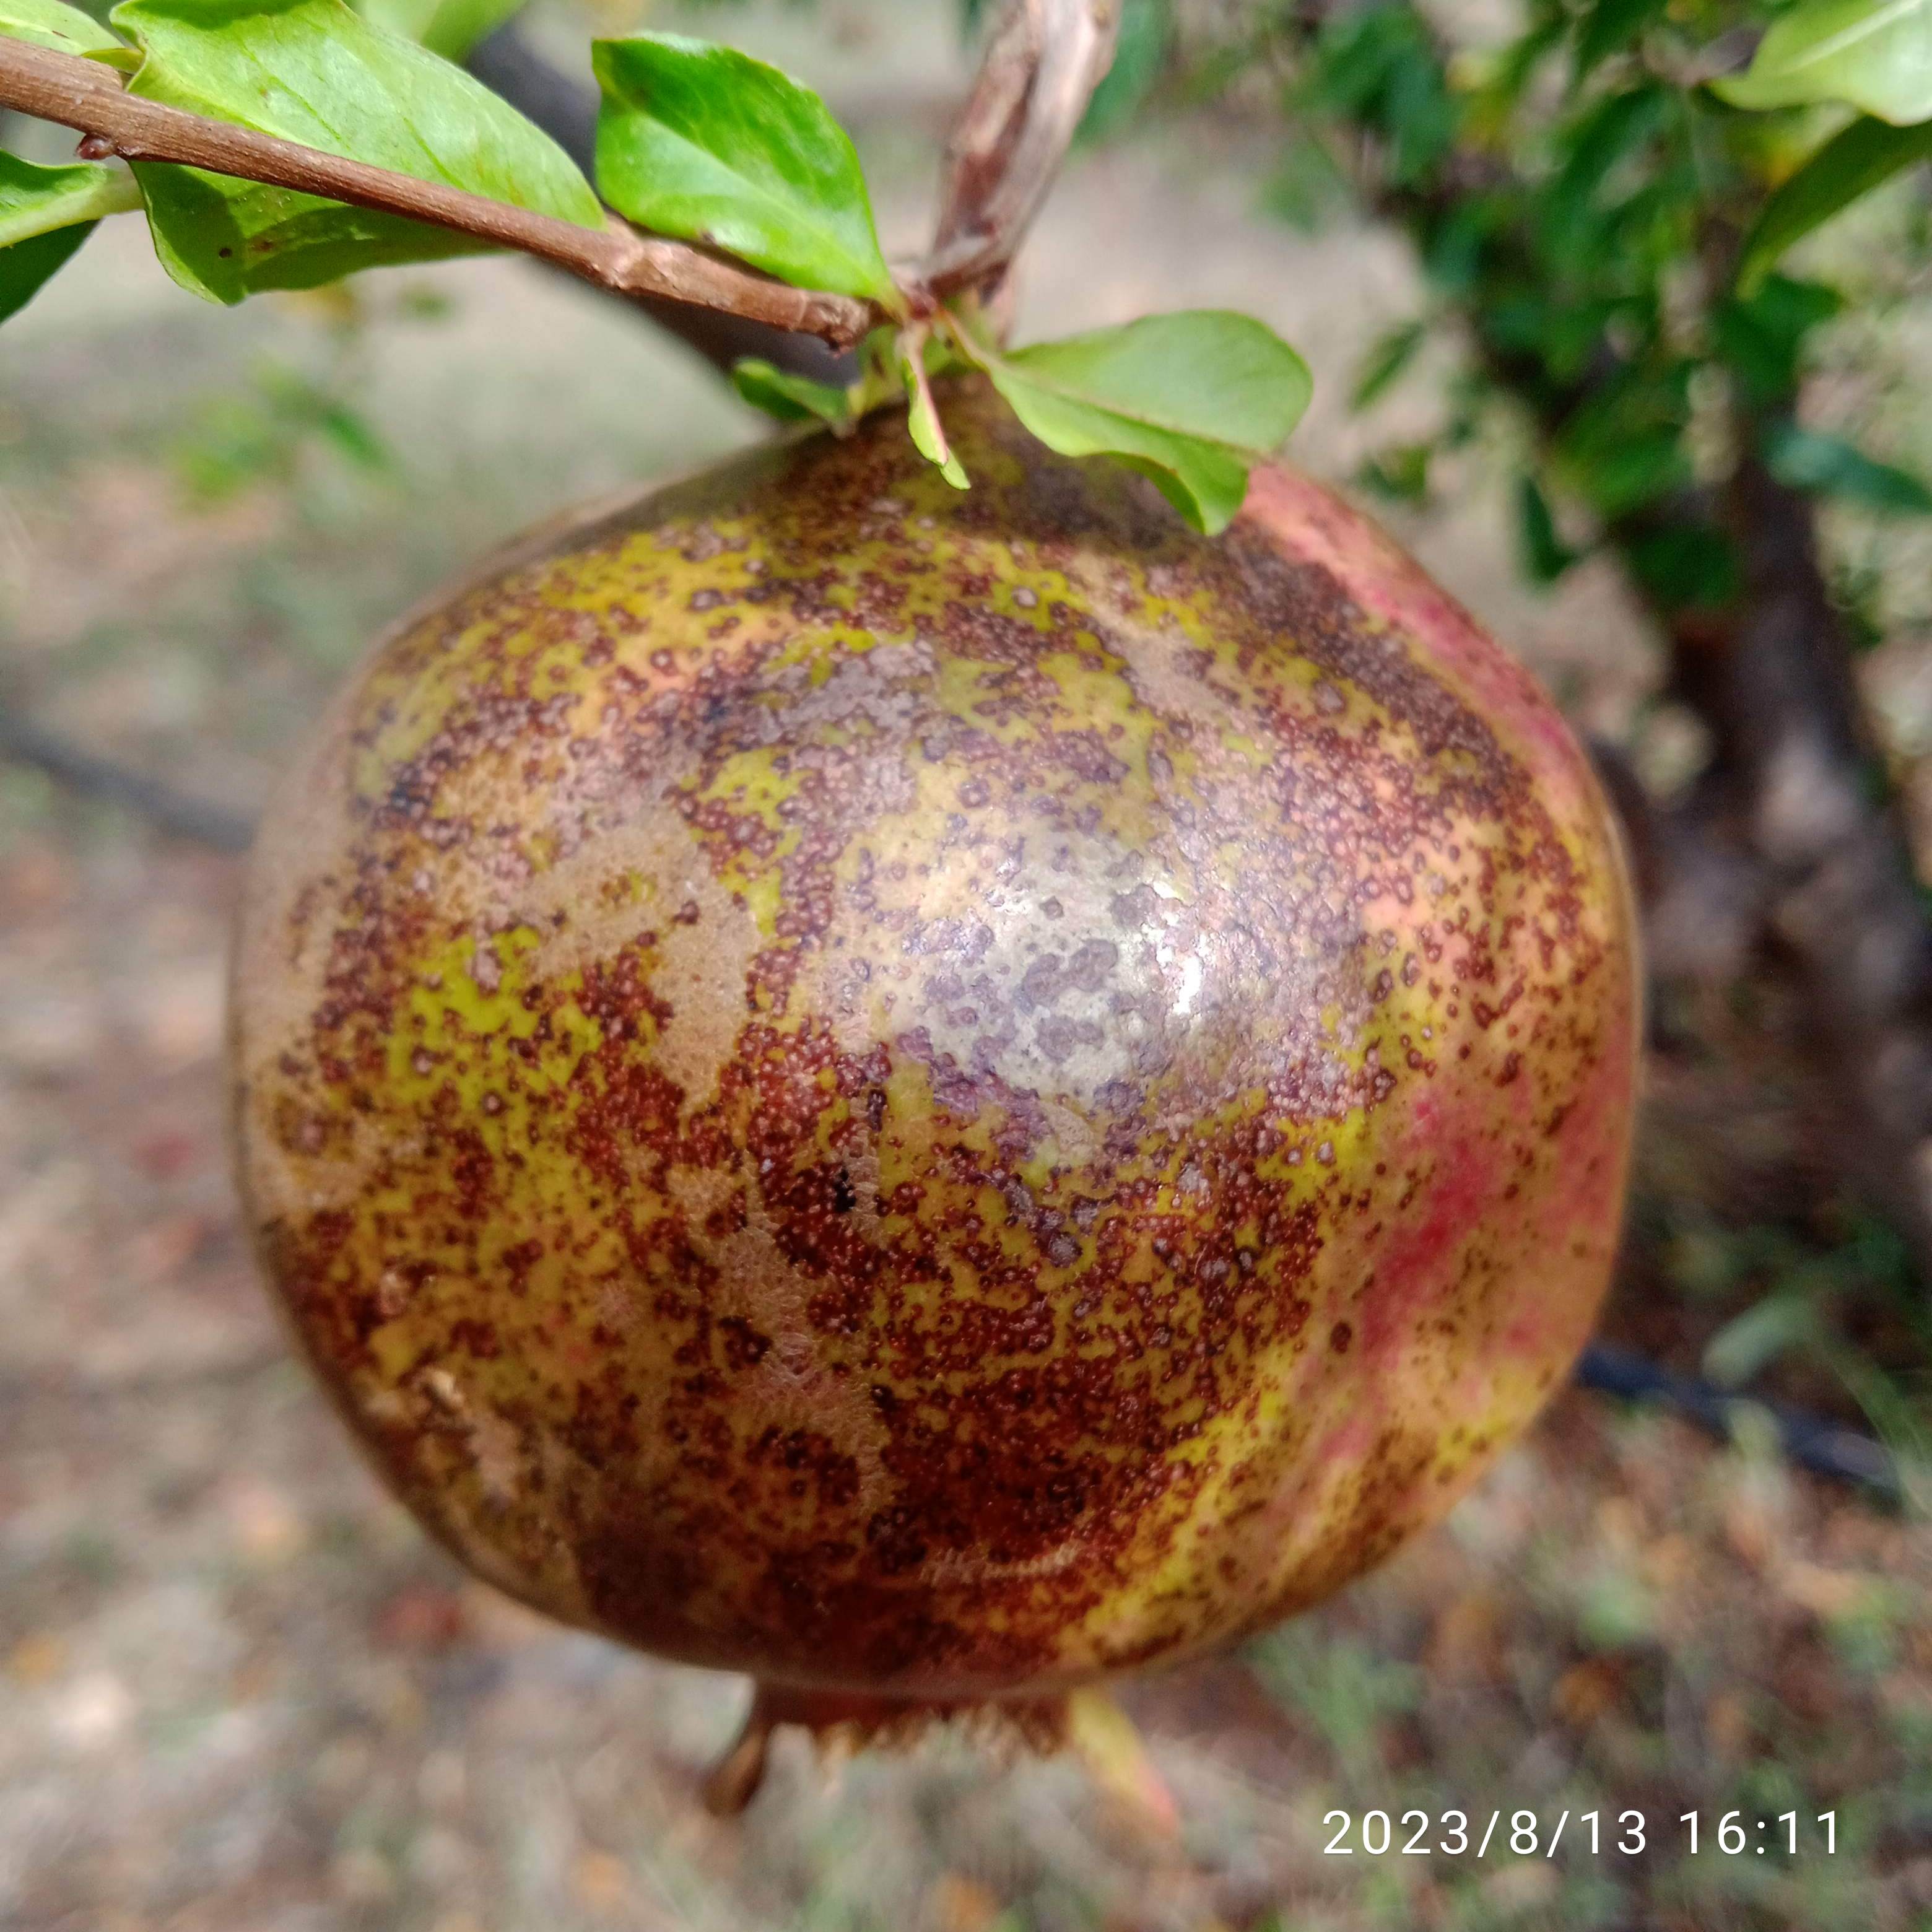
Label: Cercospora